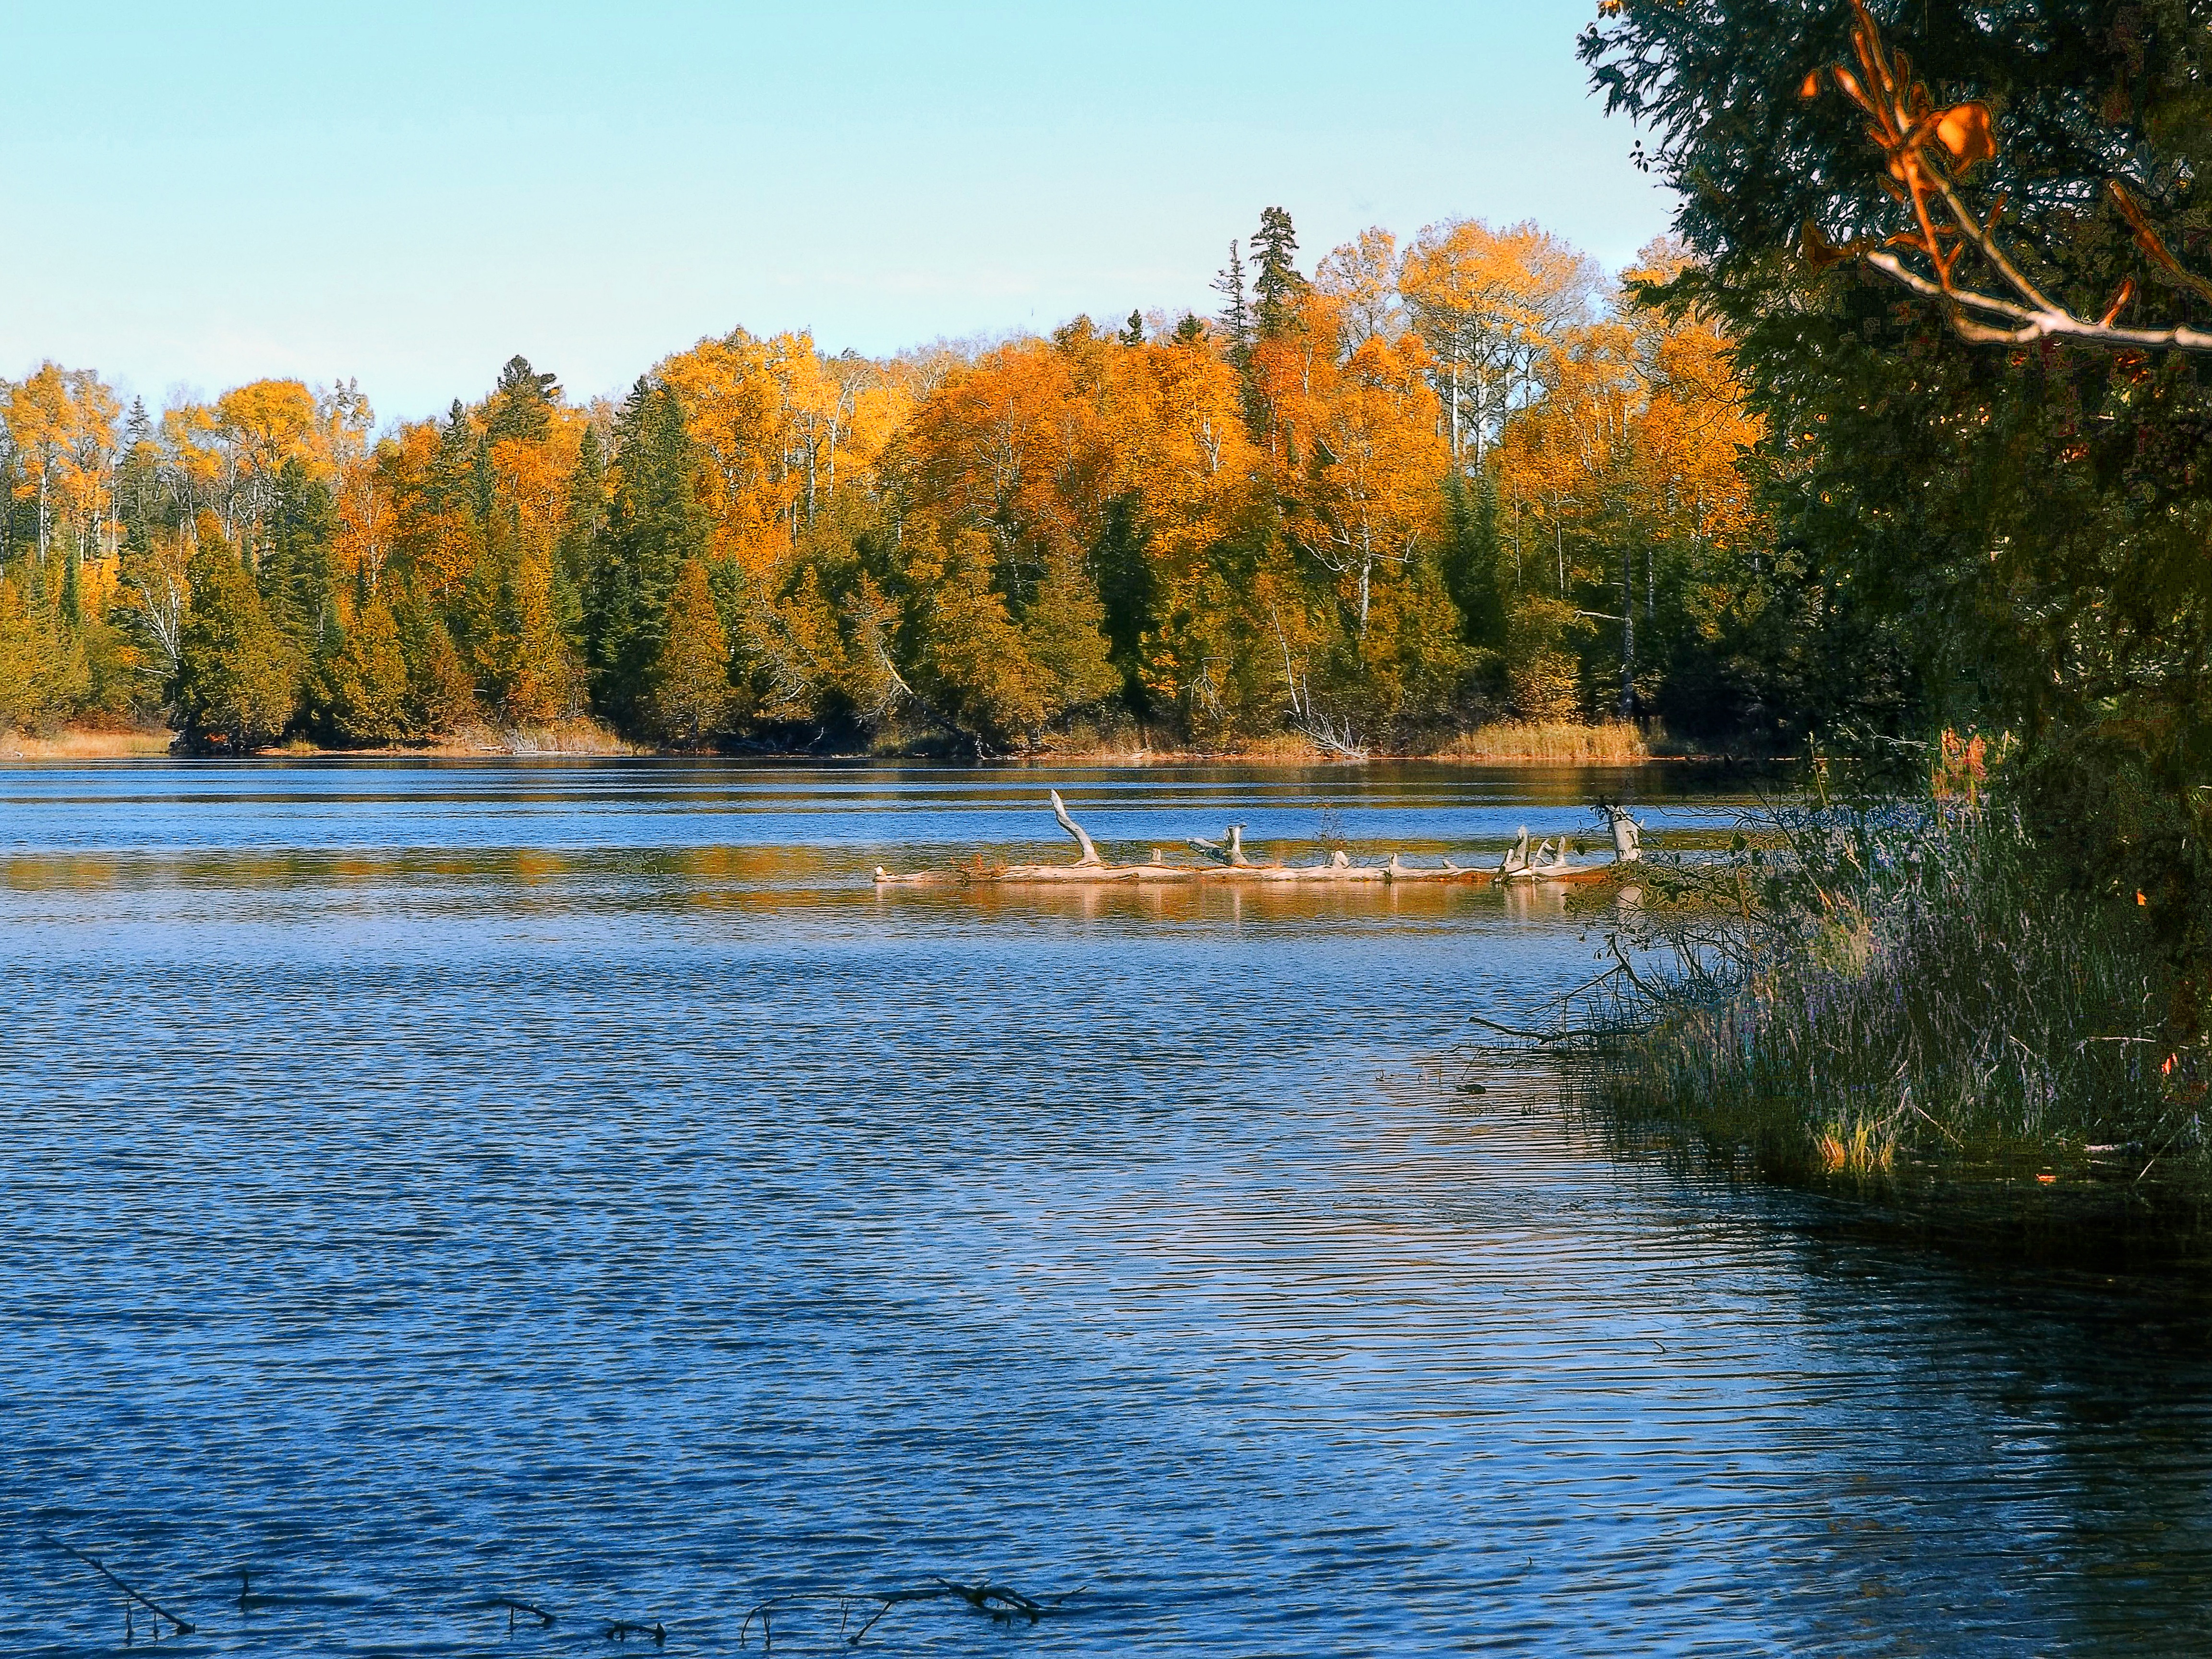
landscape, tree, water, nature, wilderness, morning, leaf, fall, lake, river, pond, wild, evening, reflection, peaceful, natural, autumn, scenery, reservoir, colorful, season, body of water, loch